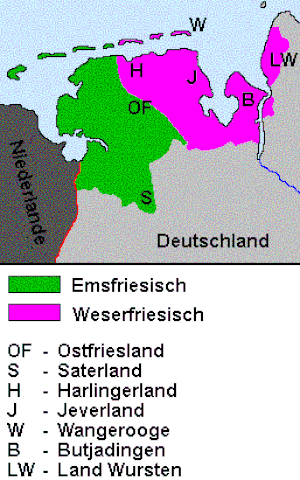
Østfrisisk (sprog)
Det historiske østfrisiske sprogområde i Øst-Frisland med emsfrisisk og weserfrisisk
Østfrisisk er den østlige gren af den frisiske sprogfamilie. Østfrisisk er nu næsten uddød. Kun i den nordvestyske kommune Saterland tales der med saterfrisisk stadig en østfrisisk dialekt.